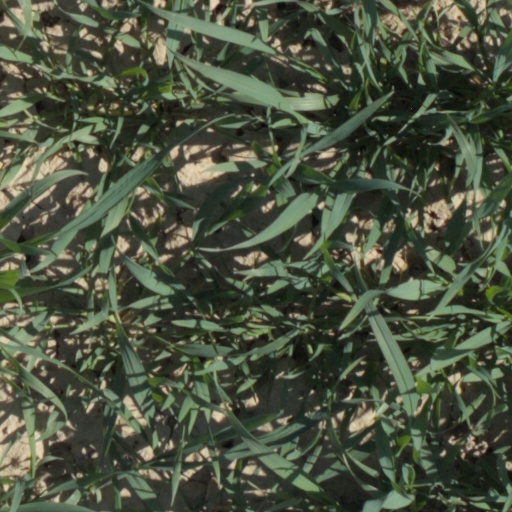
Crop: wheat